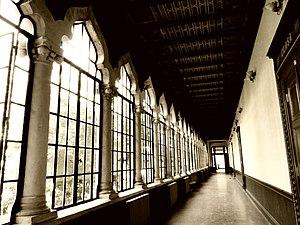
L'École centrale de Bucarest est un établissement d'enseignement qui se trouve à Bucarest.